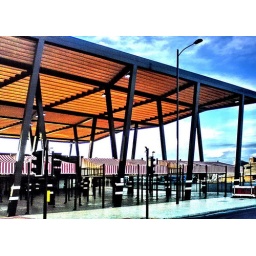
The apparently unpopular new market building in Wakefield